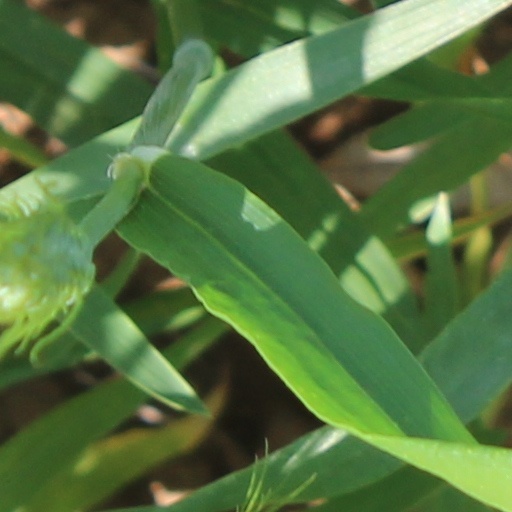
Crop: wheat